Almighty Zeus

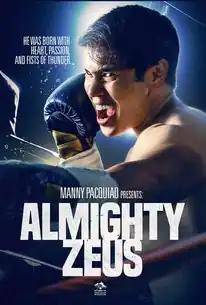
Poster

Almighty Zeus is a 2022 action film written and directed by Chris Soriano. The film stars Soriano, Michael D'Aguilar, Peter Laboy and Ari Huber.